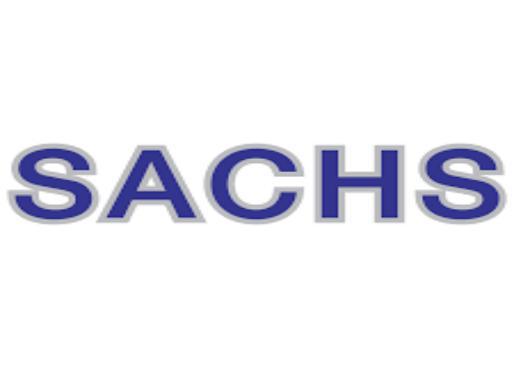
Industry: Electronic